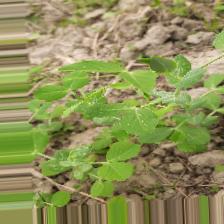
Label: Powdery Mildew